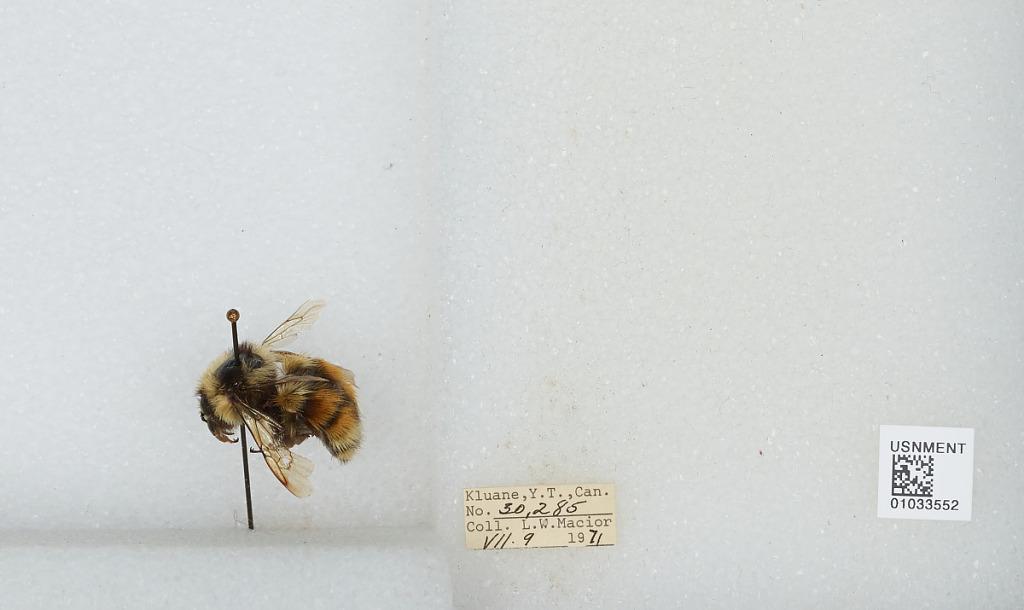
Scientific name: Bombus (Pyrobombus) sylvicola Kirby
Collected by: L. Macior
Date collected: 1971-7-9
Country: Canada
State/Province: Yukon Territory
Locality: Kluane
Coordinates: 60.75, -139.5